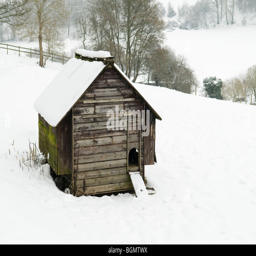
chicken coop in the snow